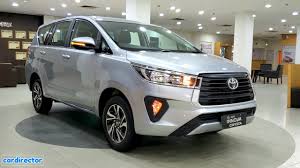
Label: noambulance